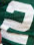
Number: 2